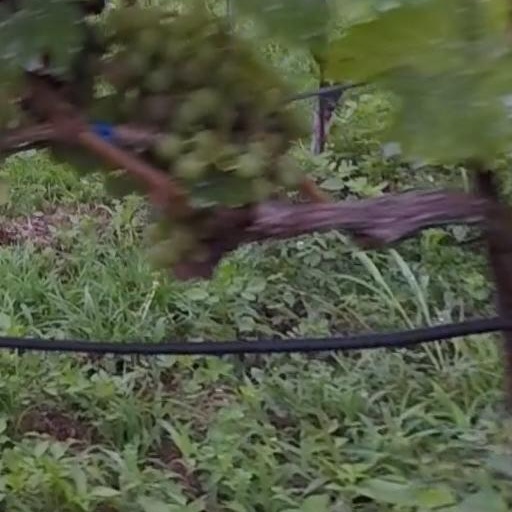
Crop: grape